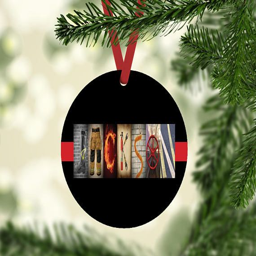
your firefighter will treasure this christmas ornament for years .